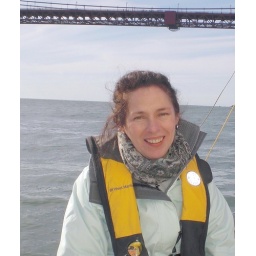
jpa under golden gate bridge